Anna Camner

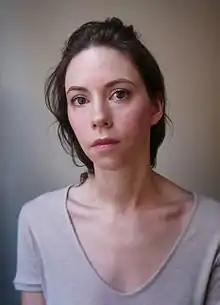

Anna Camner (born December 5, 1977), is a Swedish contemporary artist. Camner is a painter, known for her intense and meticulously executed paintings in oil on acrylic sheets. She holds a master's degree from The Kungl. Konsthögskolan in Stockholm. Camner has exhibited in Stockholm, New York (Stellan Holm Gallery) and London (Faggionato Gallery), and featured in The International Biennial of Contemporary Art (BIACI) in Cartagena, Colombia in 2014, Mumbai, India in 2019, and at the Armory Show, NY, USA, in 2020. In conjunction with being awarded the prestigious annual Beckers Art Award in 2017, her work was exhibited at Färgfabriken, Stockholm, Sweden.